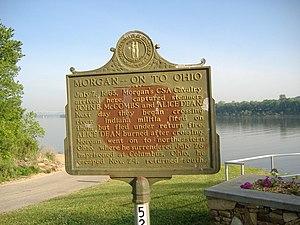
Le Kentucky est un État-frontière d'une importance clé dans la guerre de Sécession. Le président Abraham Lincoln reconnaît l'importance du commonwealth quand, dans une lettre de septembre 1861 à Orville Browning, il écrit :